Clarence Barbour

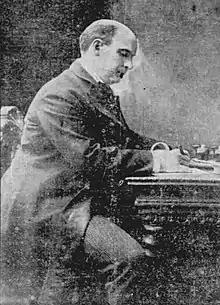

Clarence Augustus Barbour (April 21, 1867 – January 16, 1937) was an American Baptist clergyman and educator most notable for having served as the president of Brown University.